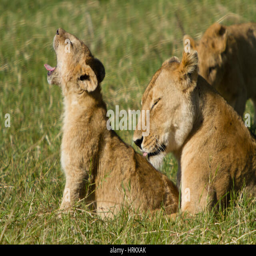
animal looking into the side of frame